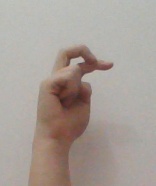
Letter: zay